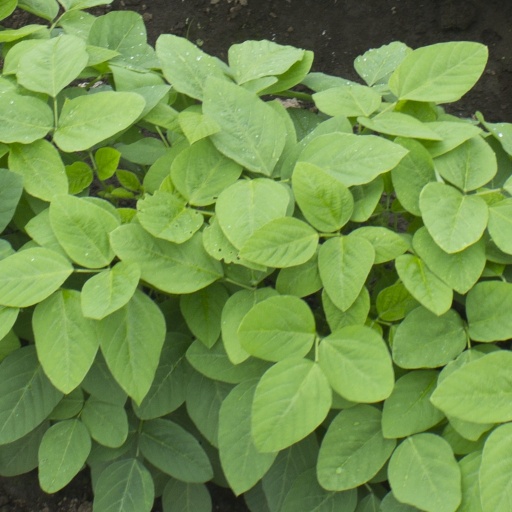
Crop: soybean